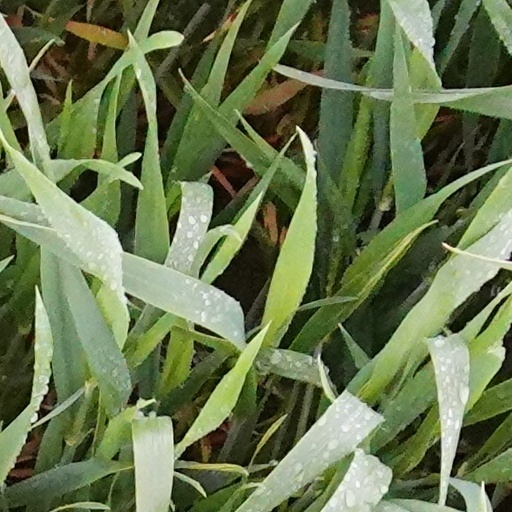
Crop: wheat